Mickey Mouse Magazine

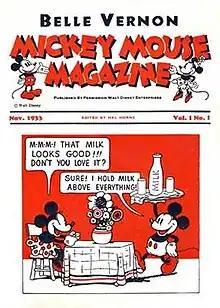
Cover for "Mickey Mouse Magazine" (2nd series) #1, in September 1933; the milk-related gag is typical of the series.

The first version of "Mickey Mouse Magazine" ceased publication with the September 1933 issue, and two months later, the second version launched in November 1933 as a promotion for dairies. The new series looked very much the same as the previous magazine, but had the name of a local dairy printed on the cover, and vigorously promoted the benefits of milk consumption. The magazine was distributed door-to-door by milk delivery drivers. 24 issues were published between November 1933 and October 1935.